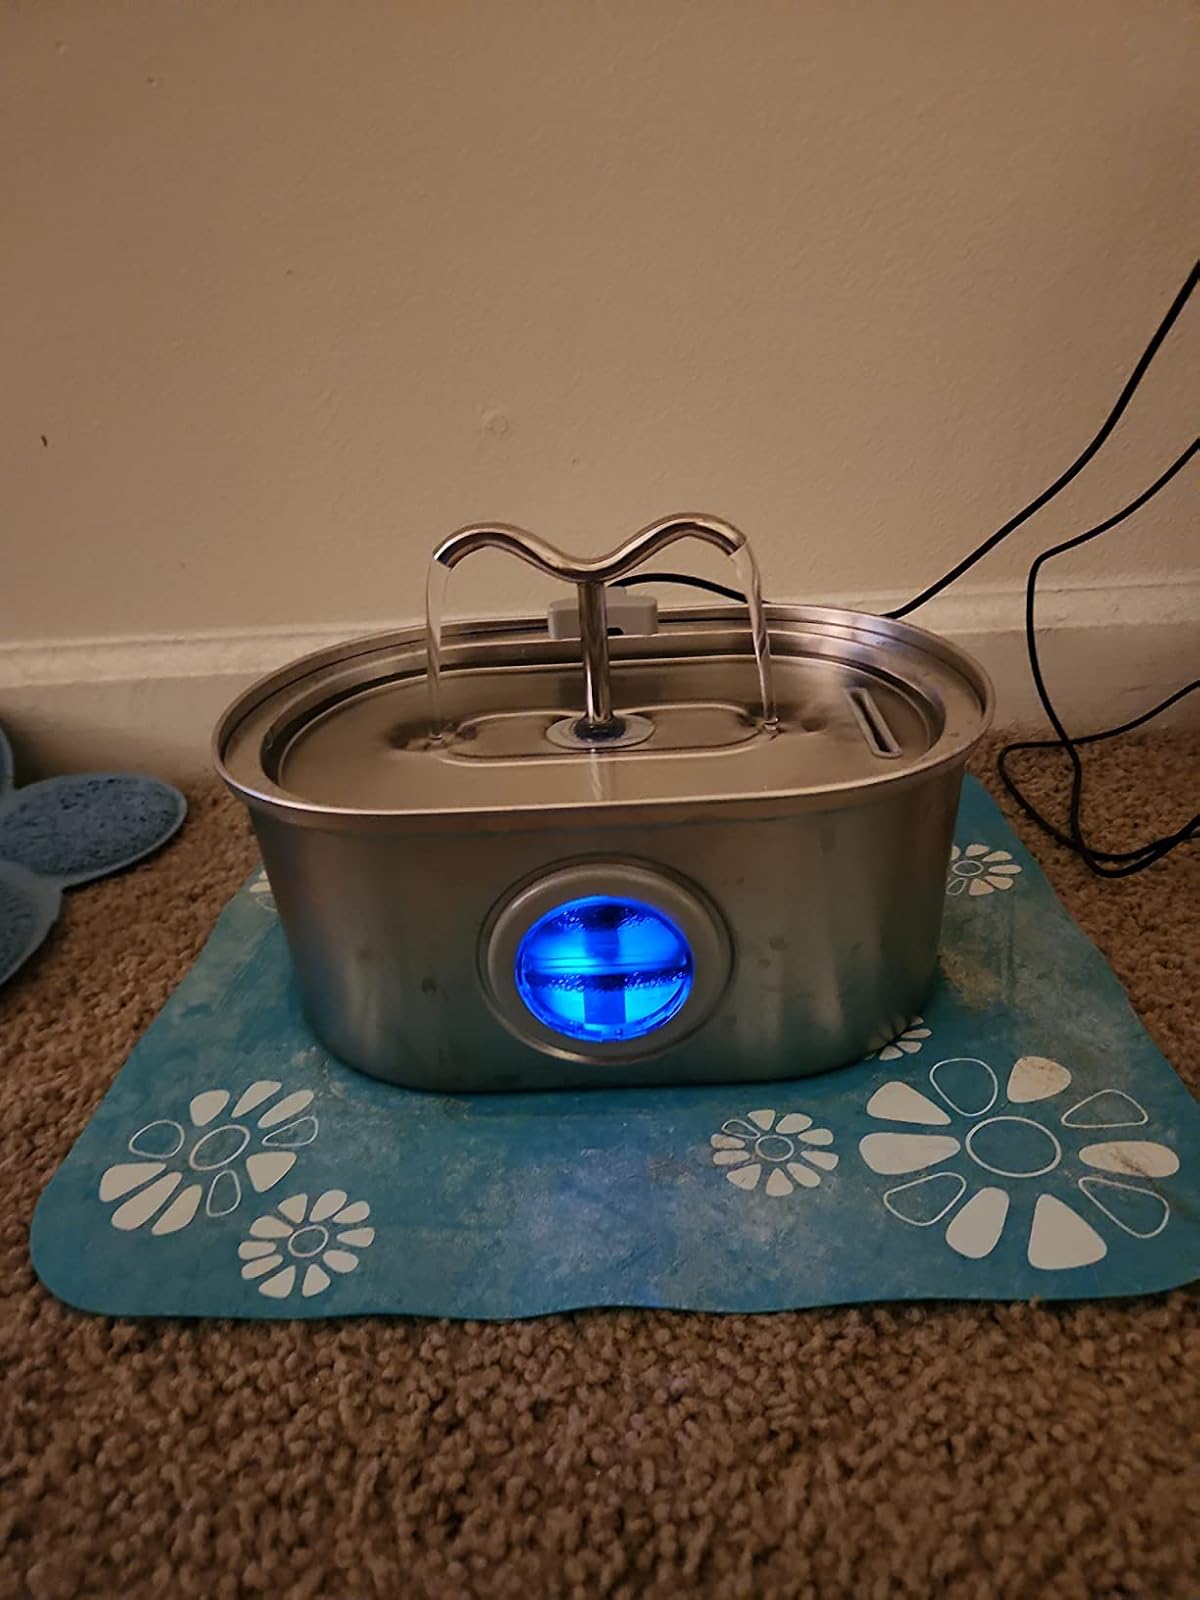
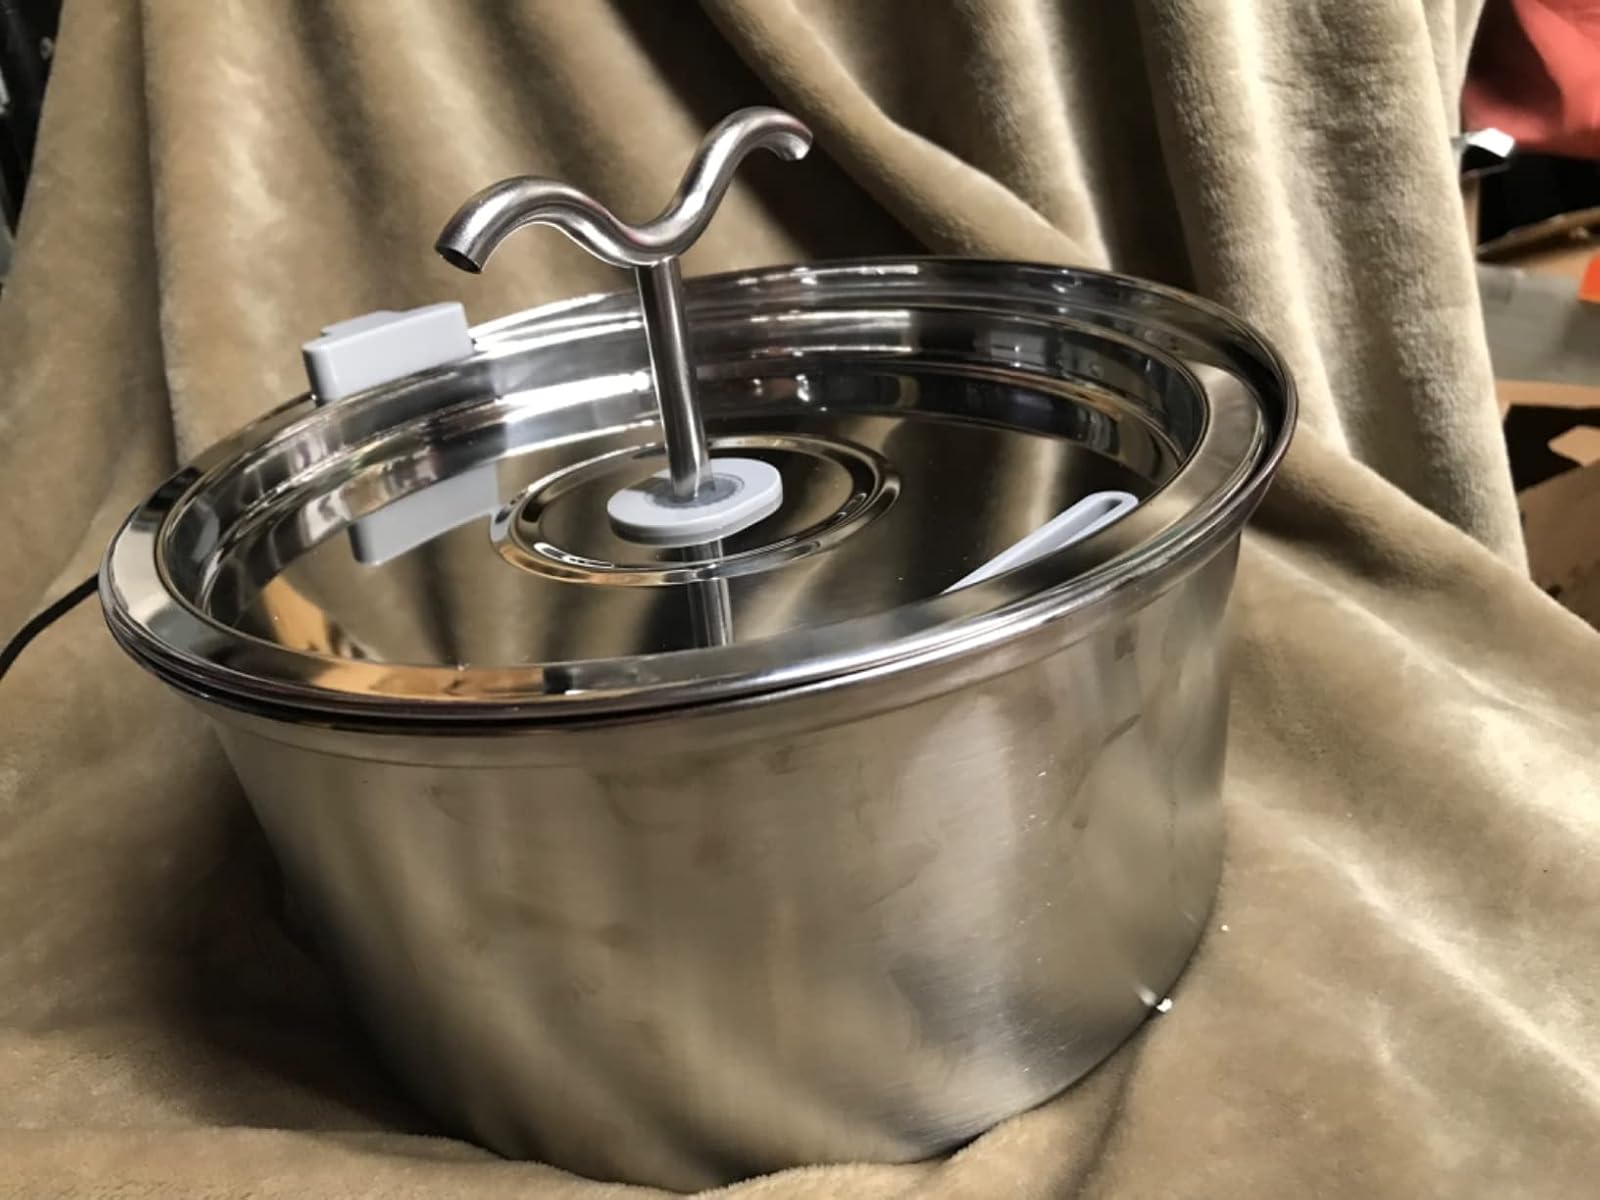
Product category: items_bowl
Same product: no